Notker of Liège

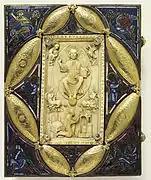
The Notker Gospel book in the Grand Curtius Museum: 10th-century ivory and 12th-century enamel.

Johannes Fried considers Notker, rather than John Canaparius, the author of the ', a life of Adalbert of Prague written around 1000, which contains the first recorded mention of Danzig/Gdansk, as '.